Bhimrao Panchale

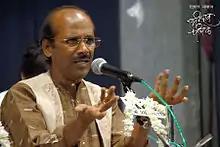
Bhimrao Panchale performing

He was closely linked with Ghazalkar Ilahi Jamadar.